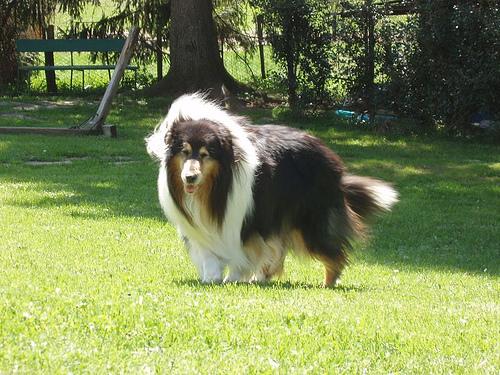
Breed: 227-n000094-collie